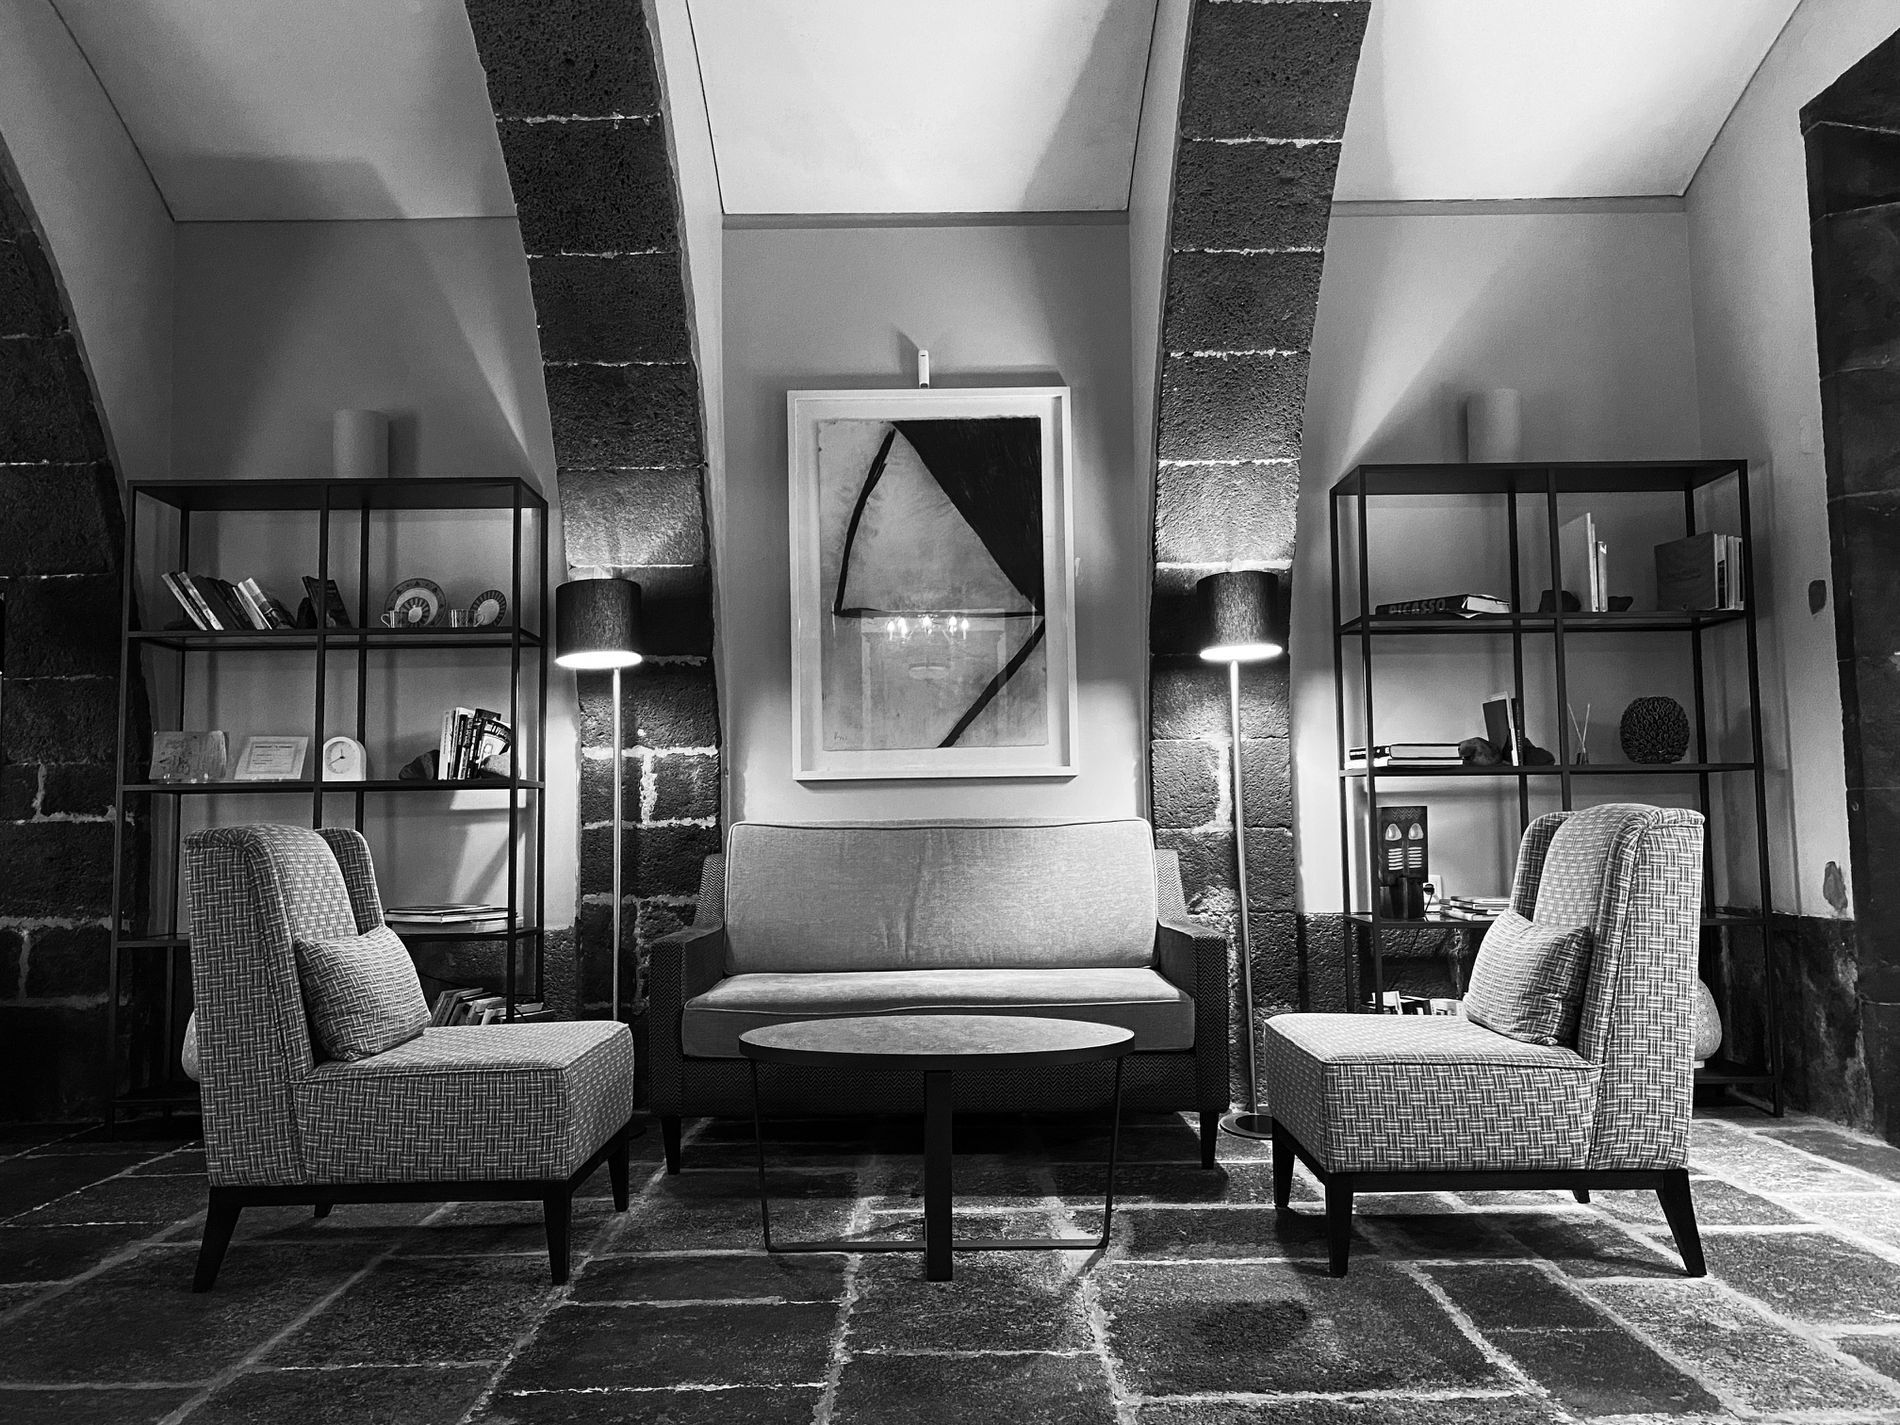
A Spot for Conversation.
A black and white image capturing a cozy space featuring a loveseat, armchairs, and well-arranged bookshelves illuminated by a floor lamp creating a warm and homey scene.
A black and white architectural photograph taken from a straight on perspective captures a cozy seating area against well arranged bookshelves in the background, illuminated by lamp lighting, creating a warm and homey atmosphere.
Labels: Architecture, Building, Furniture, Indoors, Living Room, Room, Floor, Couch, Flooring, Chair, Interior Design, Art, Painting, Plate, Box, Armchair, Lamp, Home Decor, Desk, Table, Shelf, Lighting, Armchairs, Sofa, Loveseat, Bookshelves, Lamps
Camera: Apple iPhone 11 Pro Max
Lens: iPhone 11 Pro Max back triple camera 4.25mm f/1.8
Aperture: F1.8
Exposure: 1/25 sec
ISO: 500
Focal length: 4.25